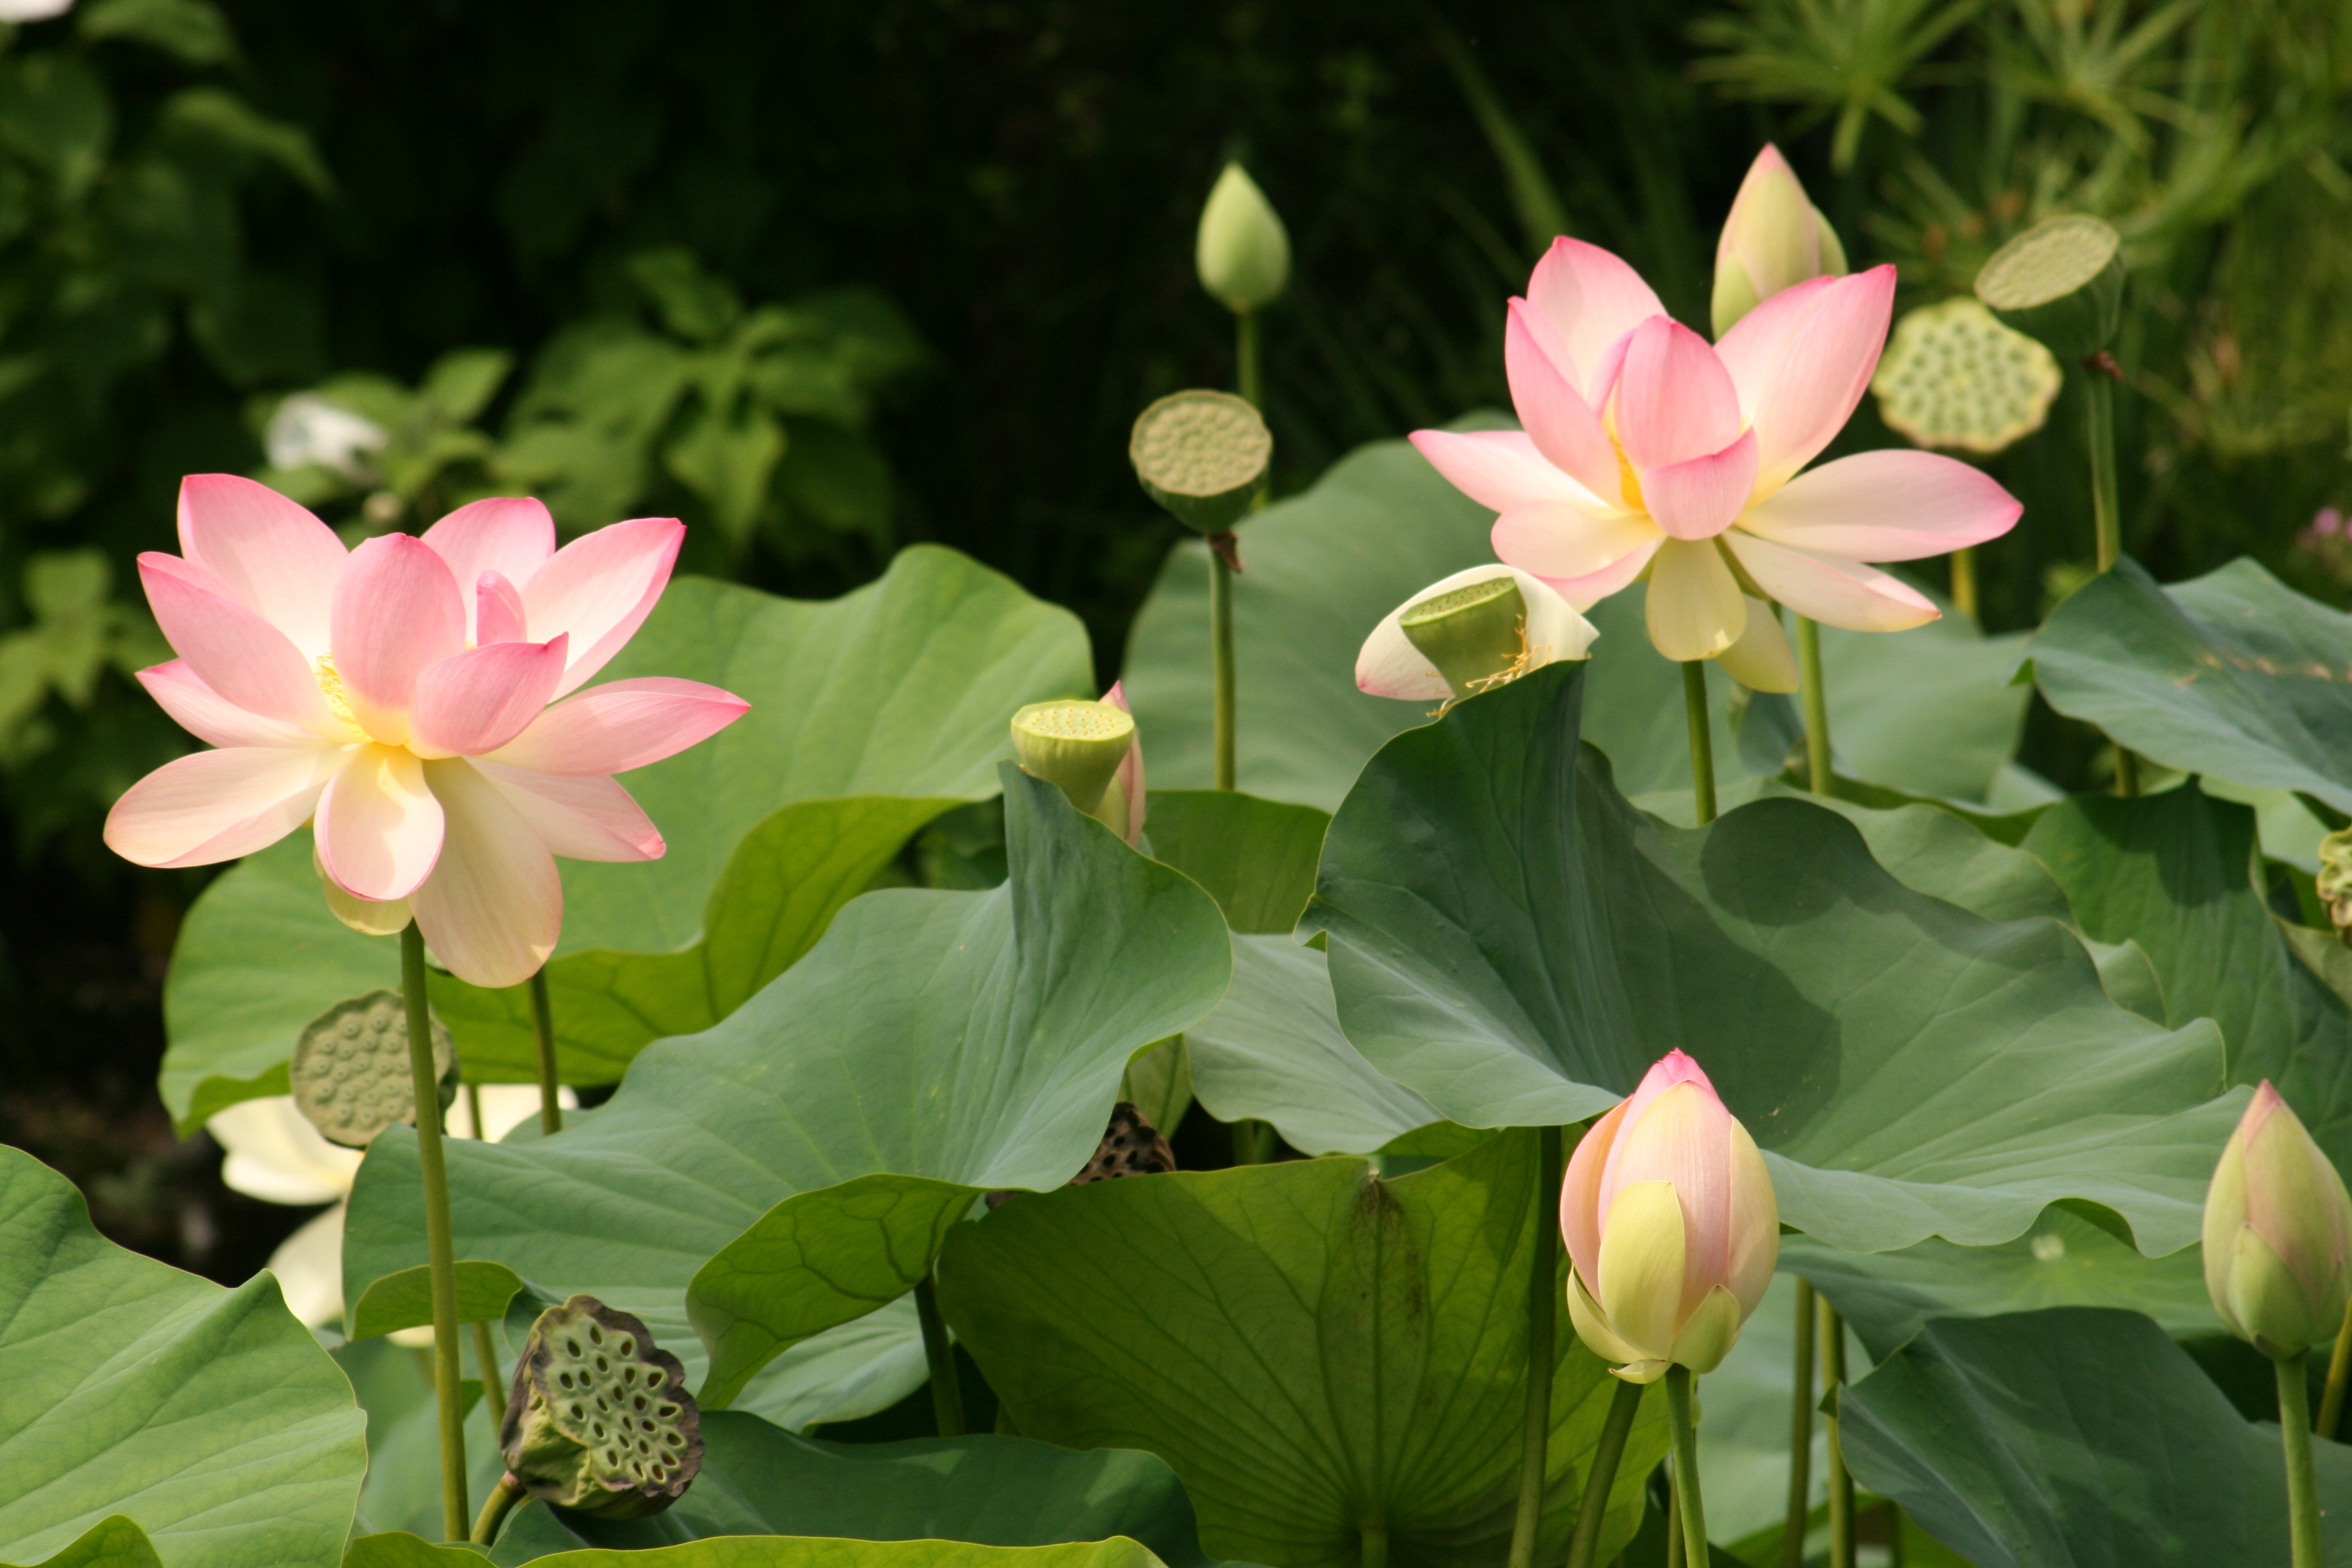
nature, blossom, plant, flower, petal, bloom, botany, sacred lotus, aquatic plant, flora, lotus, water lilies, nuphar, flowering plant, city car, lotus flowers, land plant, lotus family, proteales